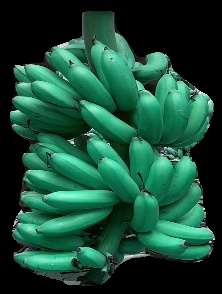
Variety: rasbale
Grade: grade1